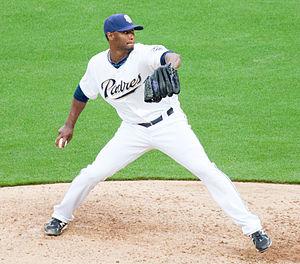
Samuel Deduno Lake est un lanceur droitier de baseball sous contrat avec les Orioles de Baltimore.